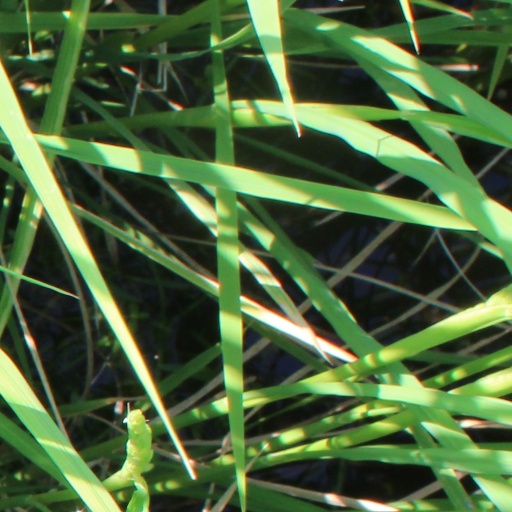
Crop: rice